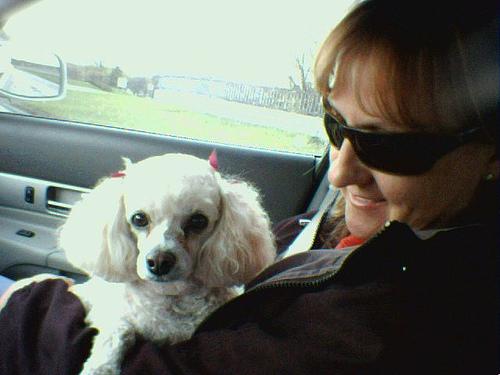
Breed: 200-n000010-miniature_poodle